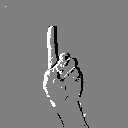
ASL letter: d